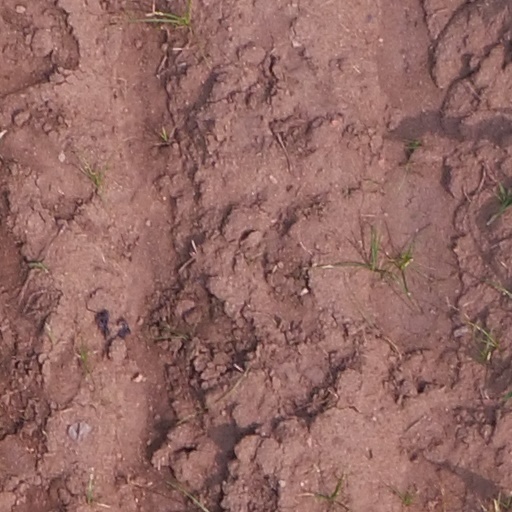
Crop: maize; corn